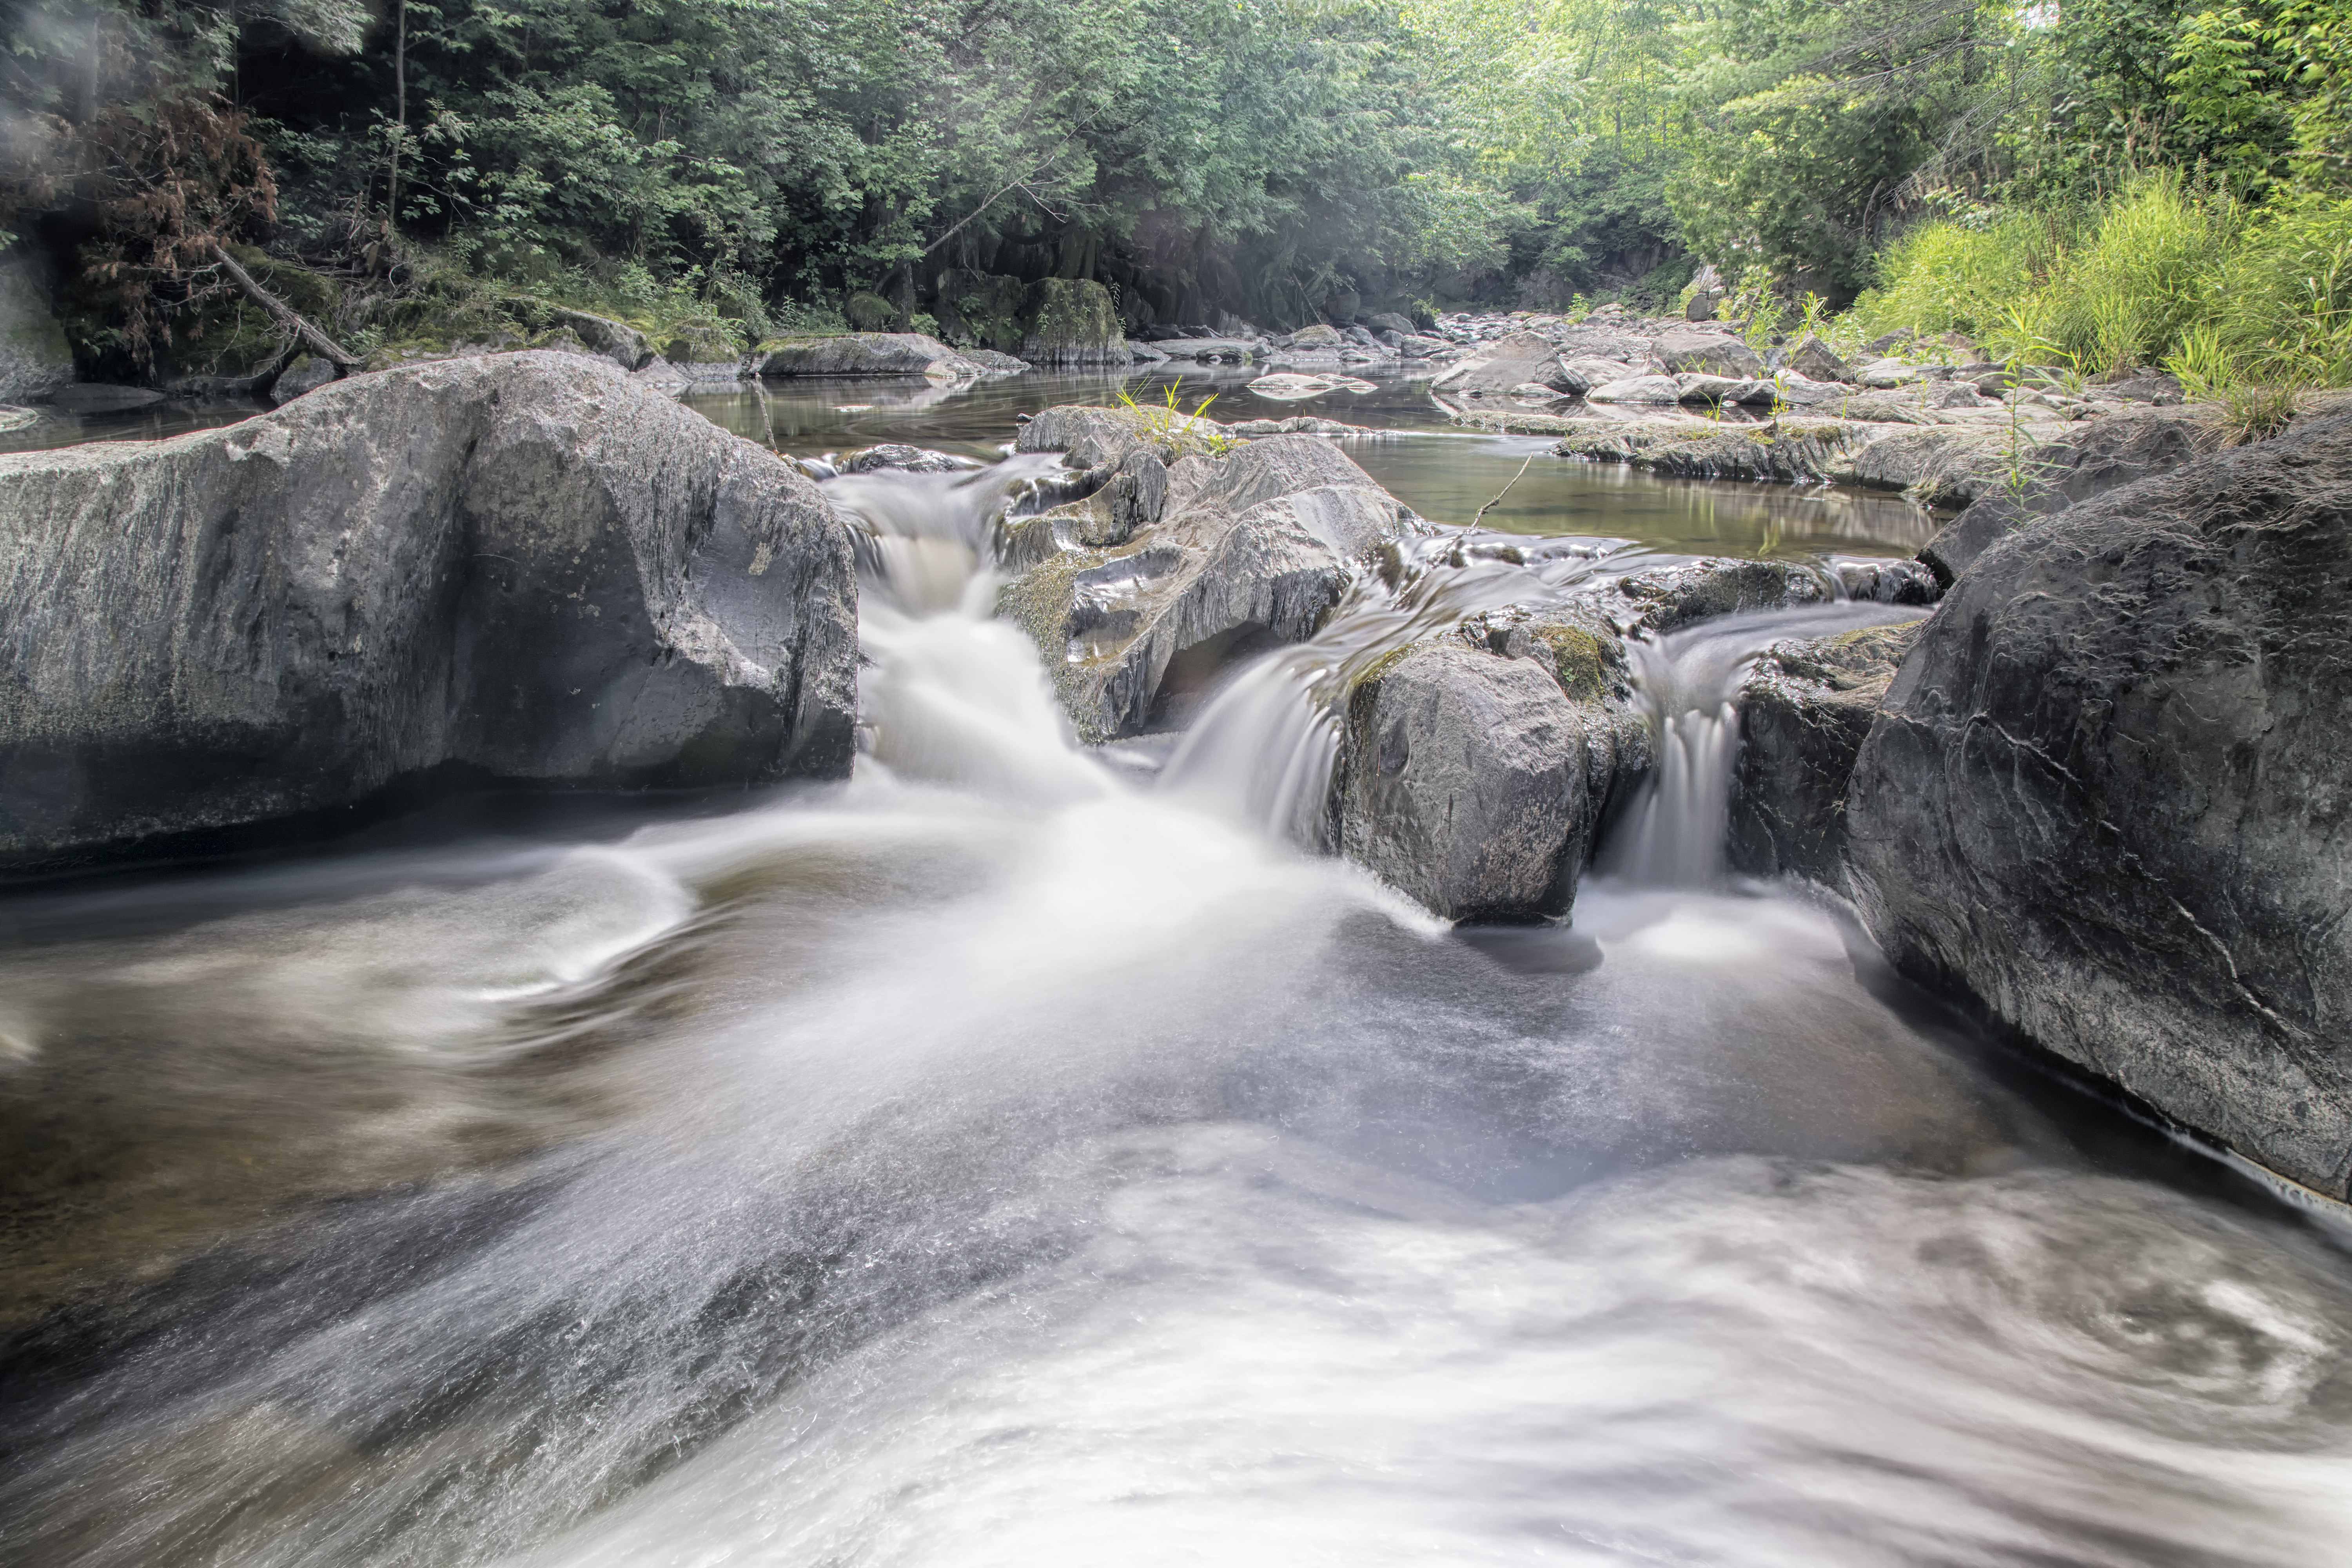
water, nature, waterfall, creek, river, stream, rapid, body of water, canada, quebec, water feature, watercourse, sherbrooke, landform